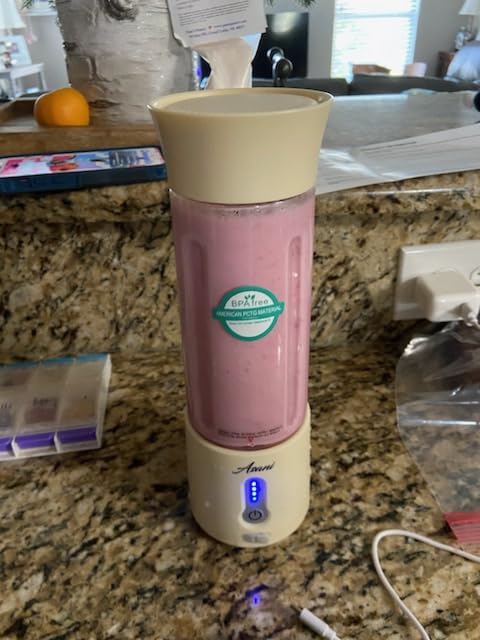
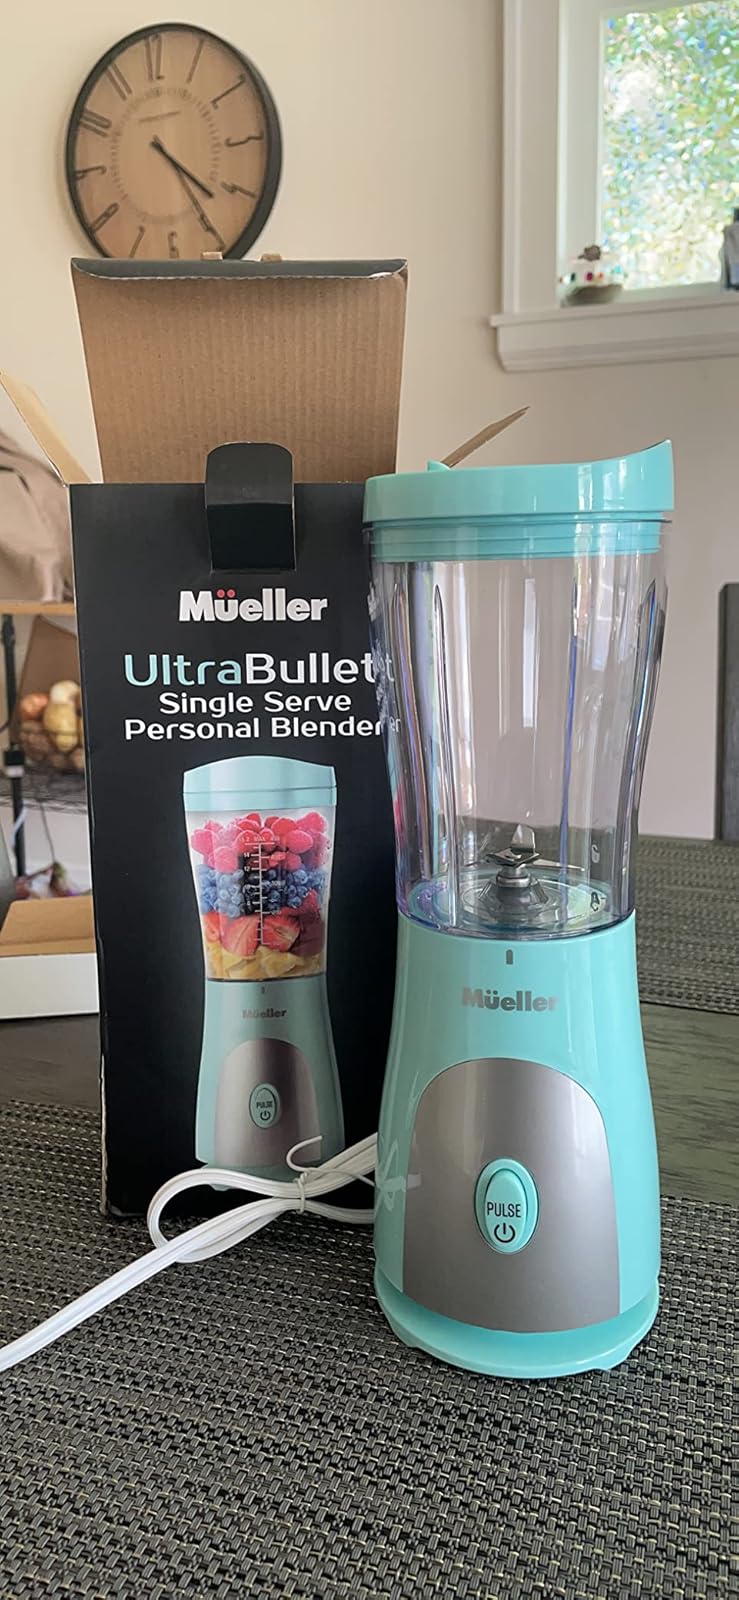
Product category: items_blender
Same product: no